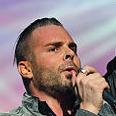
Age: 37